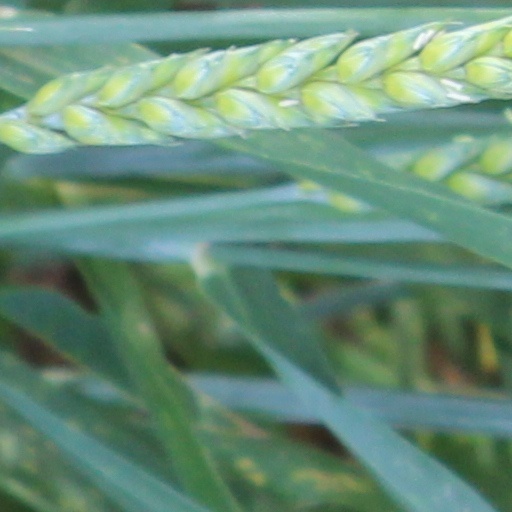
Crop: wheat